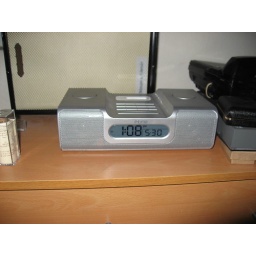
ihome alarm-clock/ipod playing station. Also comes in a black version and a white version.